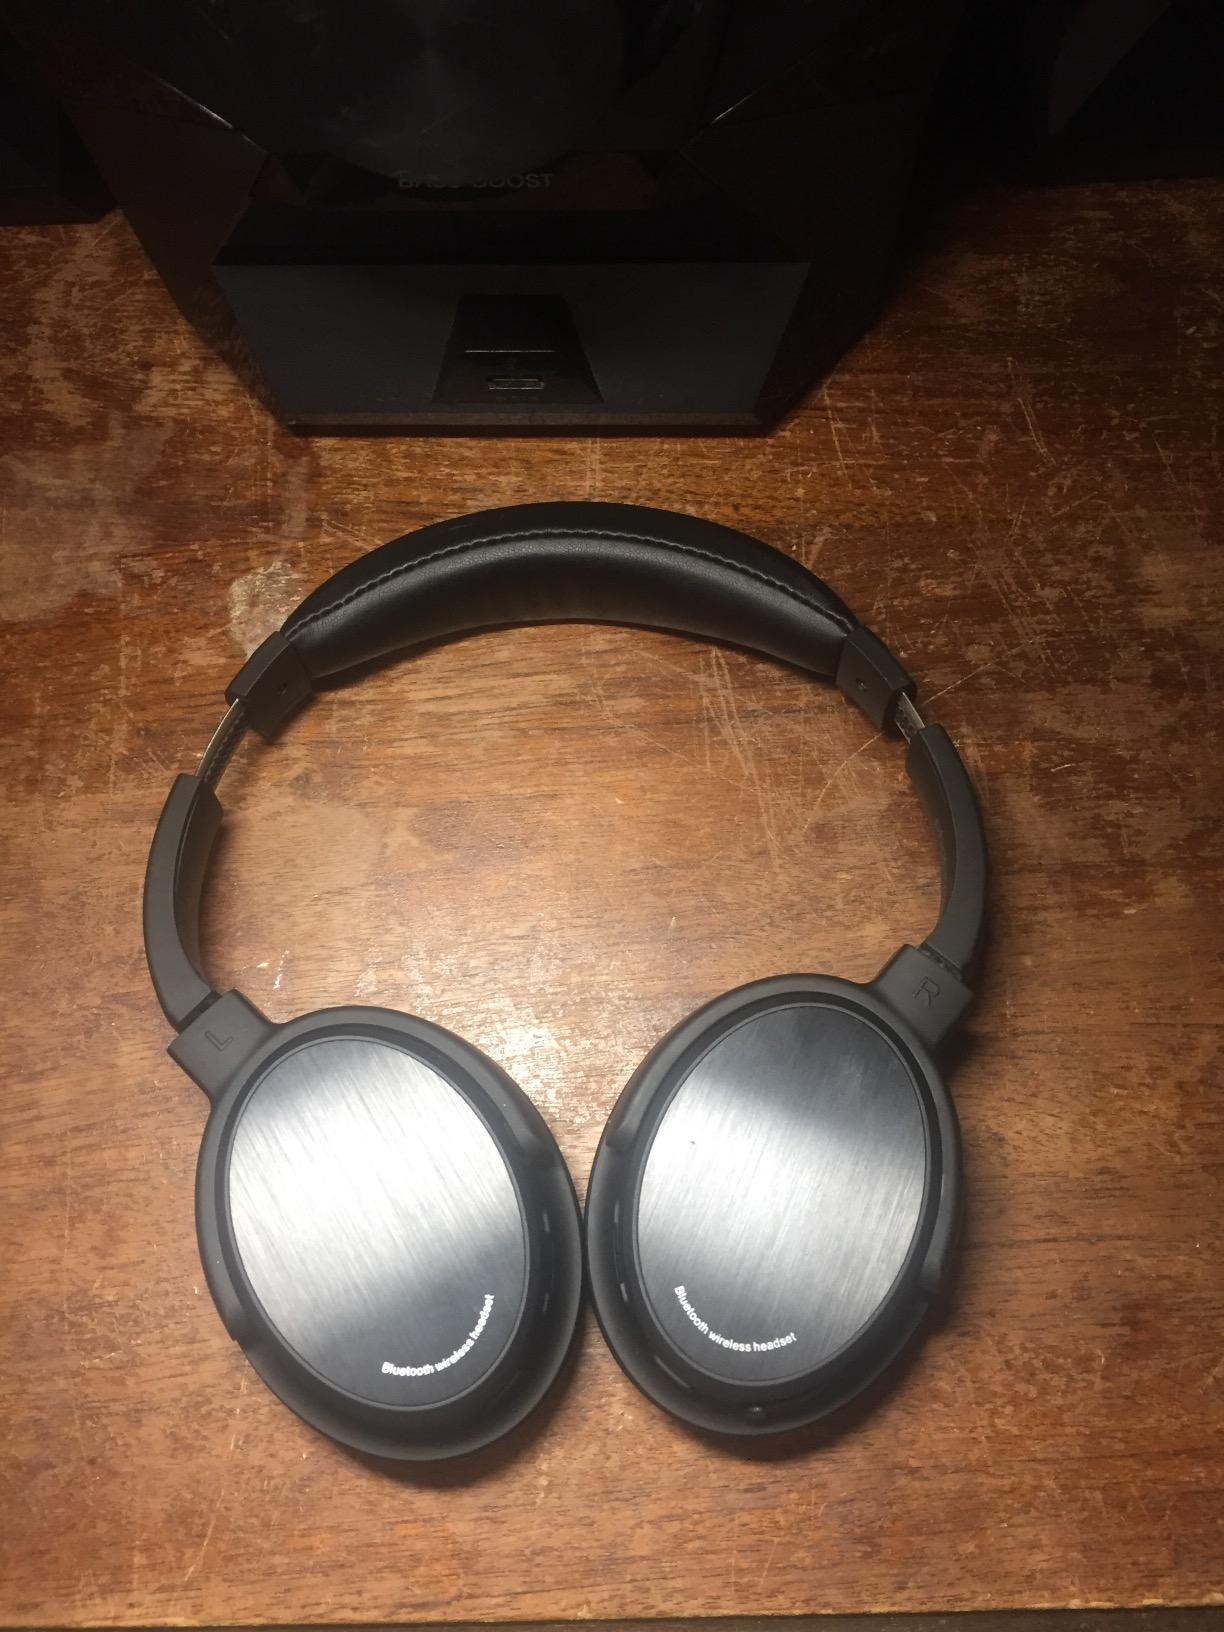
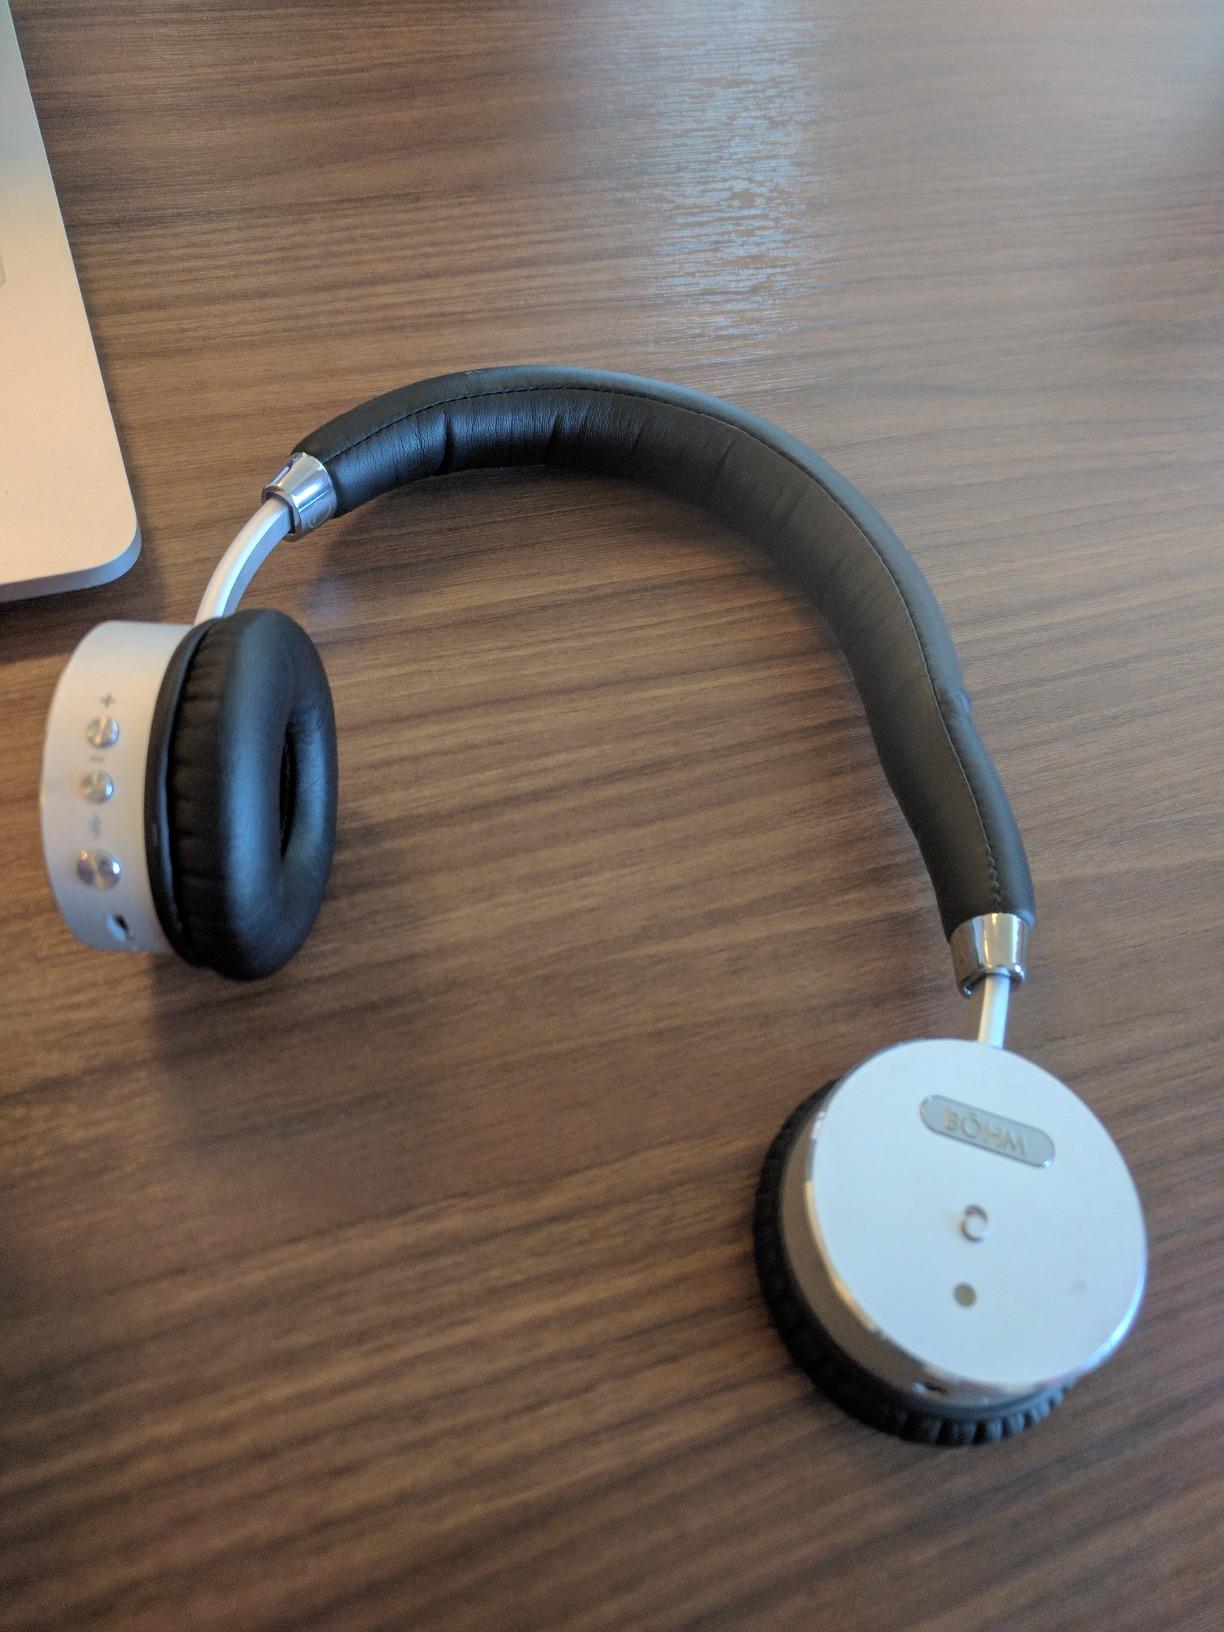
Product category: headphones
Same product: no